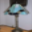
Label: lamp